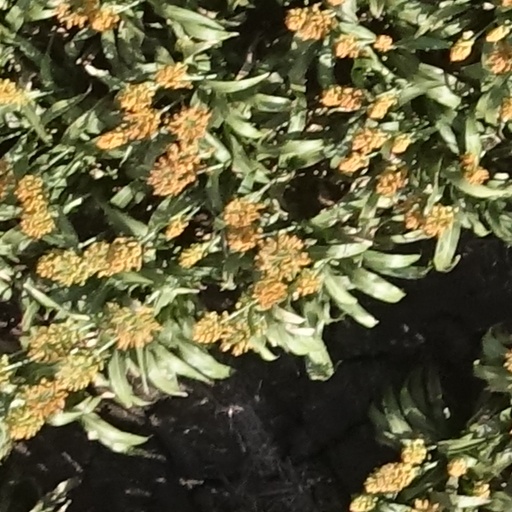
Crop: sorghum